Samir Chanda

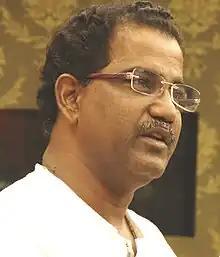

Samir Chanda (1957 – 18 August 2011) was an Indian art director and production designer across Indian cinema, including Hindi, Bengali, Malayalam and Tamil, most known for his work in films like "Yodha" (1992), "Dil Se.." (1998), "Guru" (2007), "Omkara" (2006), "Rang De Basanti" (2006), and "Raavan" (2010).